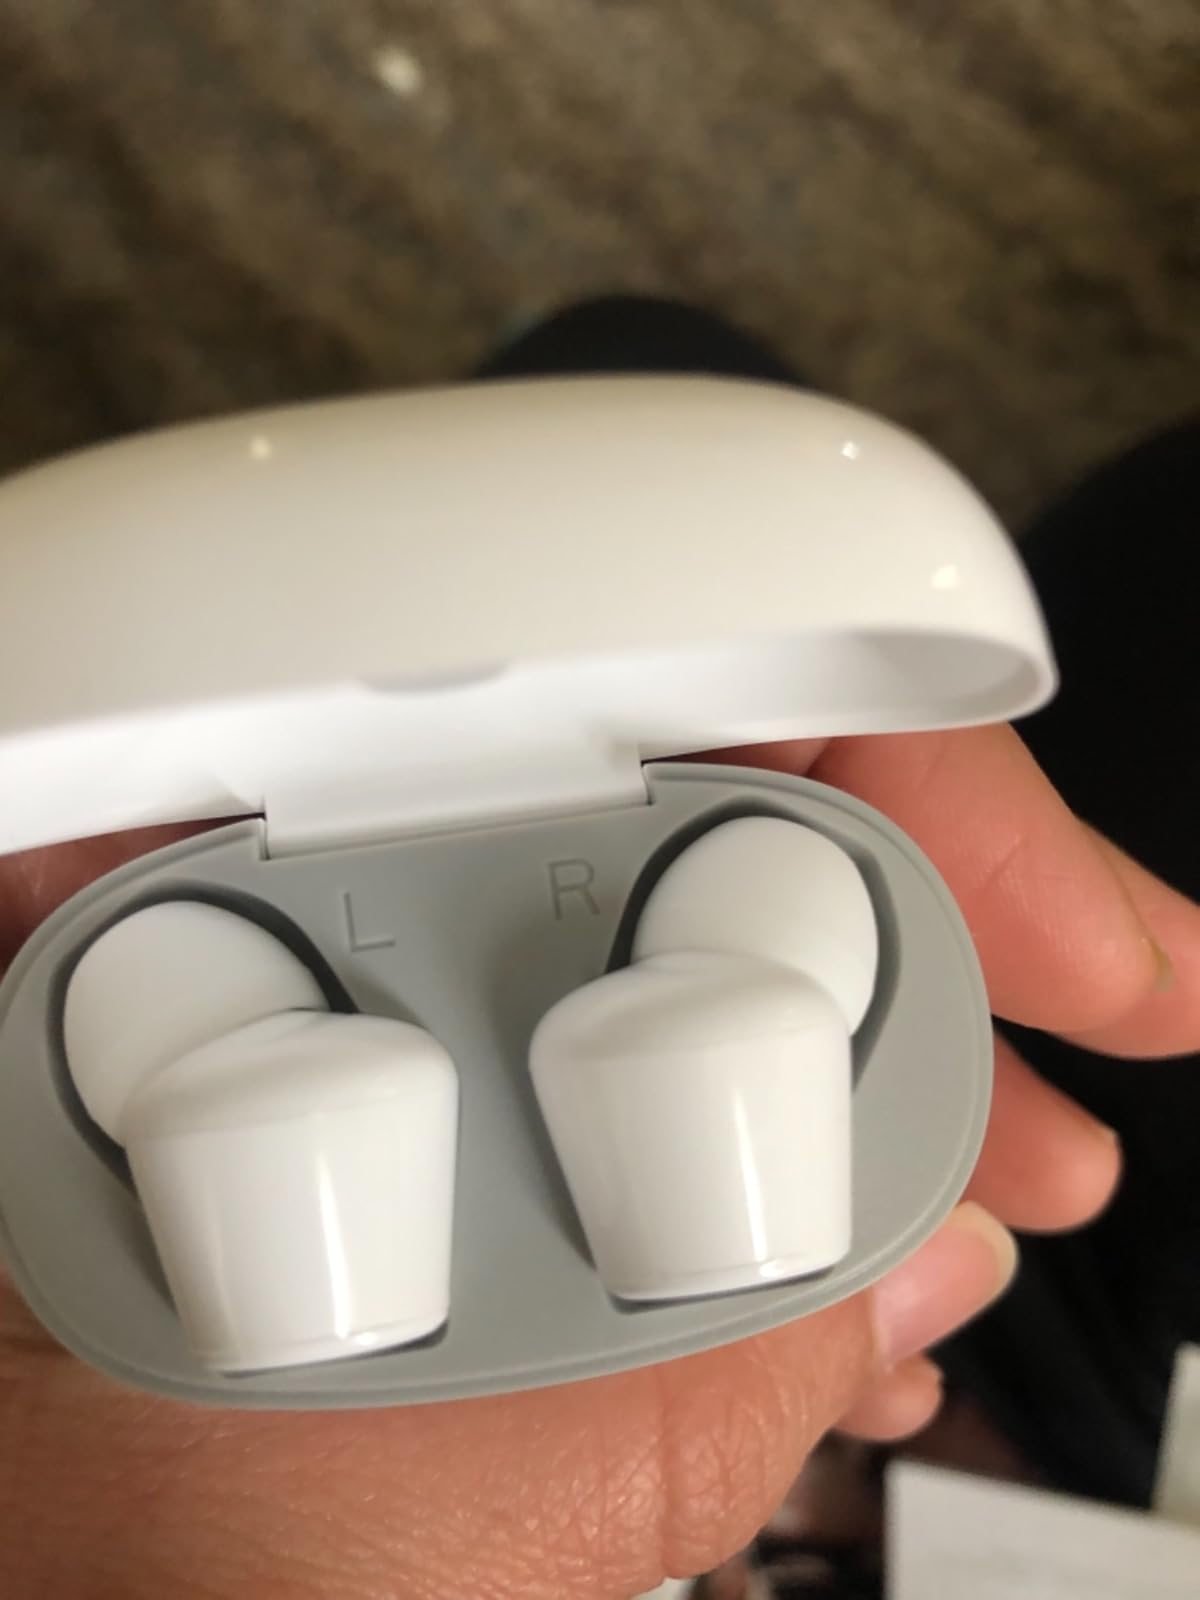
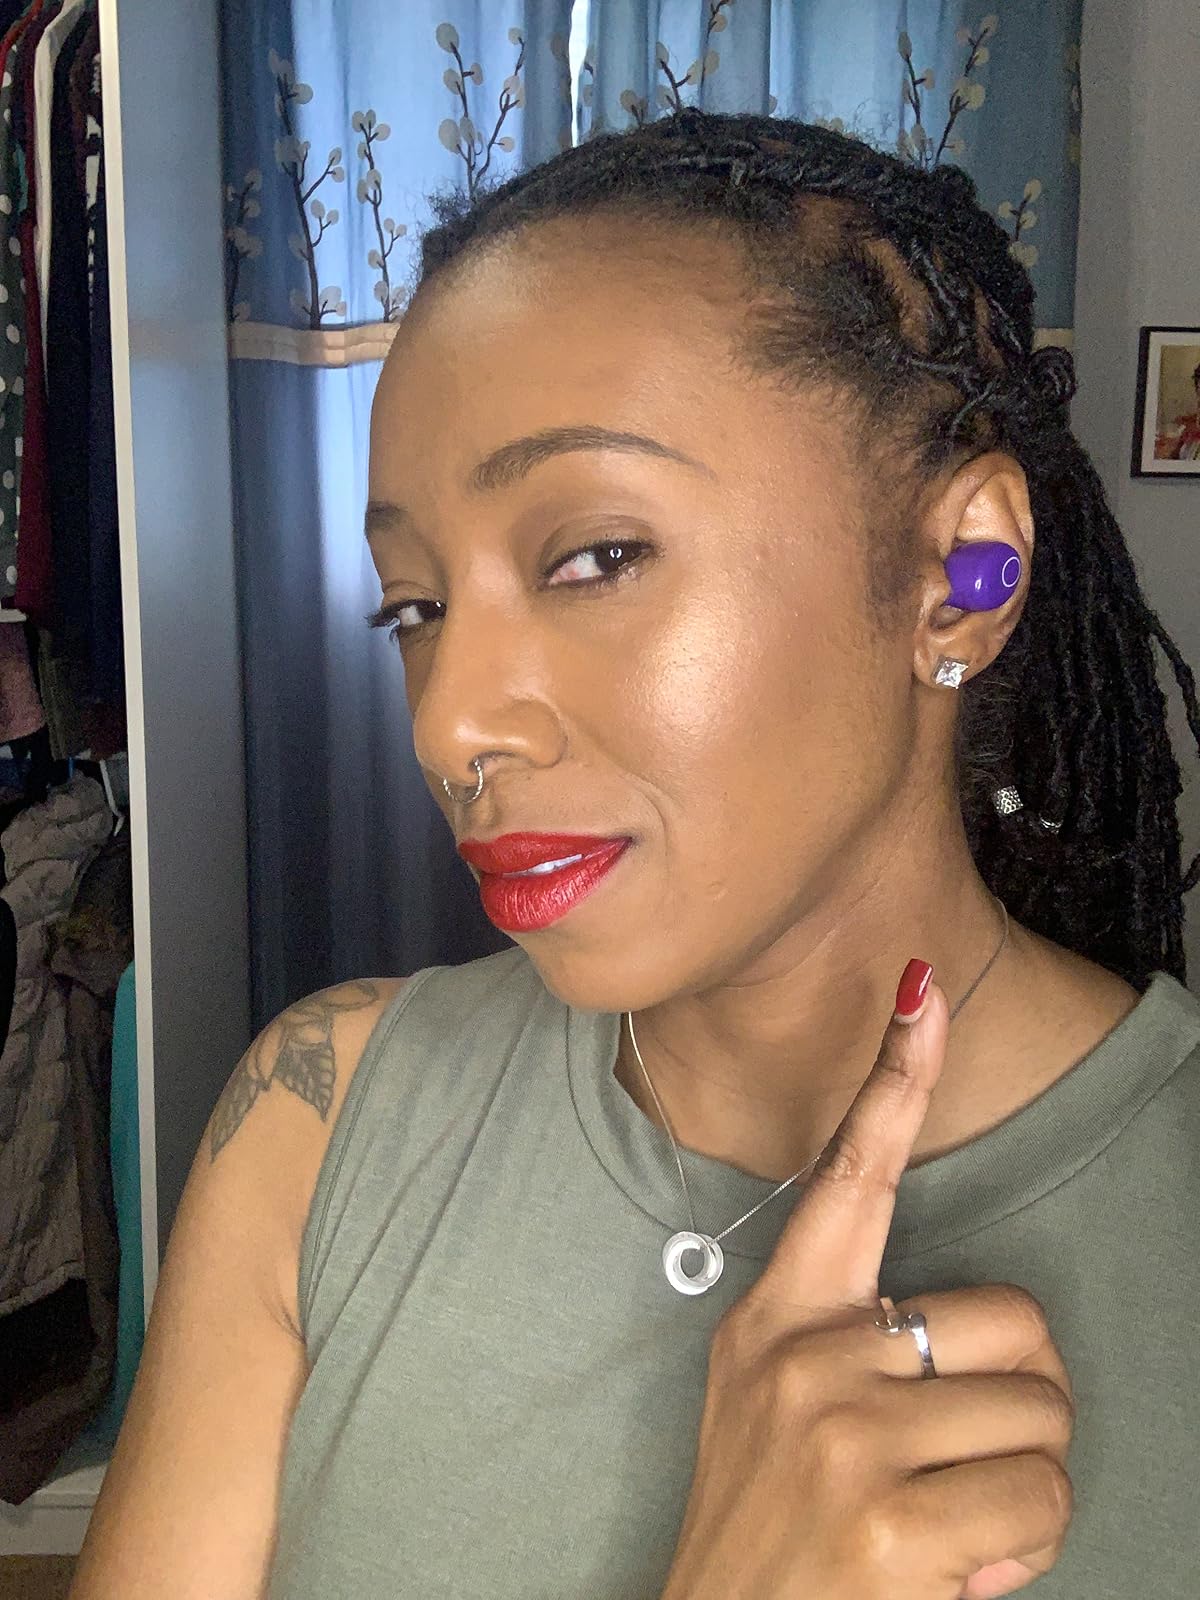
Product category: earbuds
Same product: no